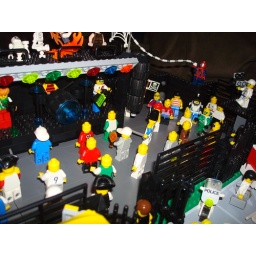
come all, by train, by foot and bus to the rock show of the century XD